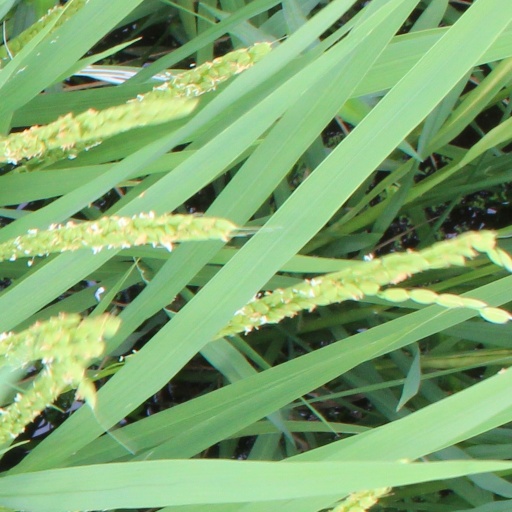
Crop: rice